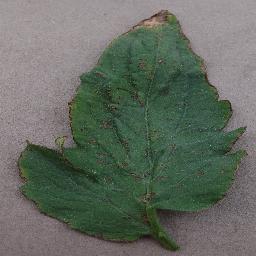
Label: Tomato___Bacterial_spot